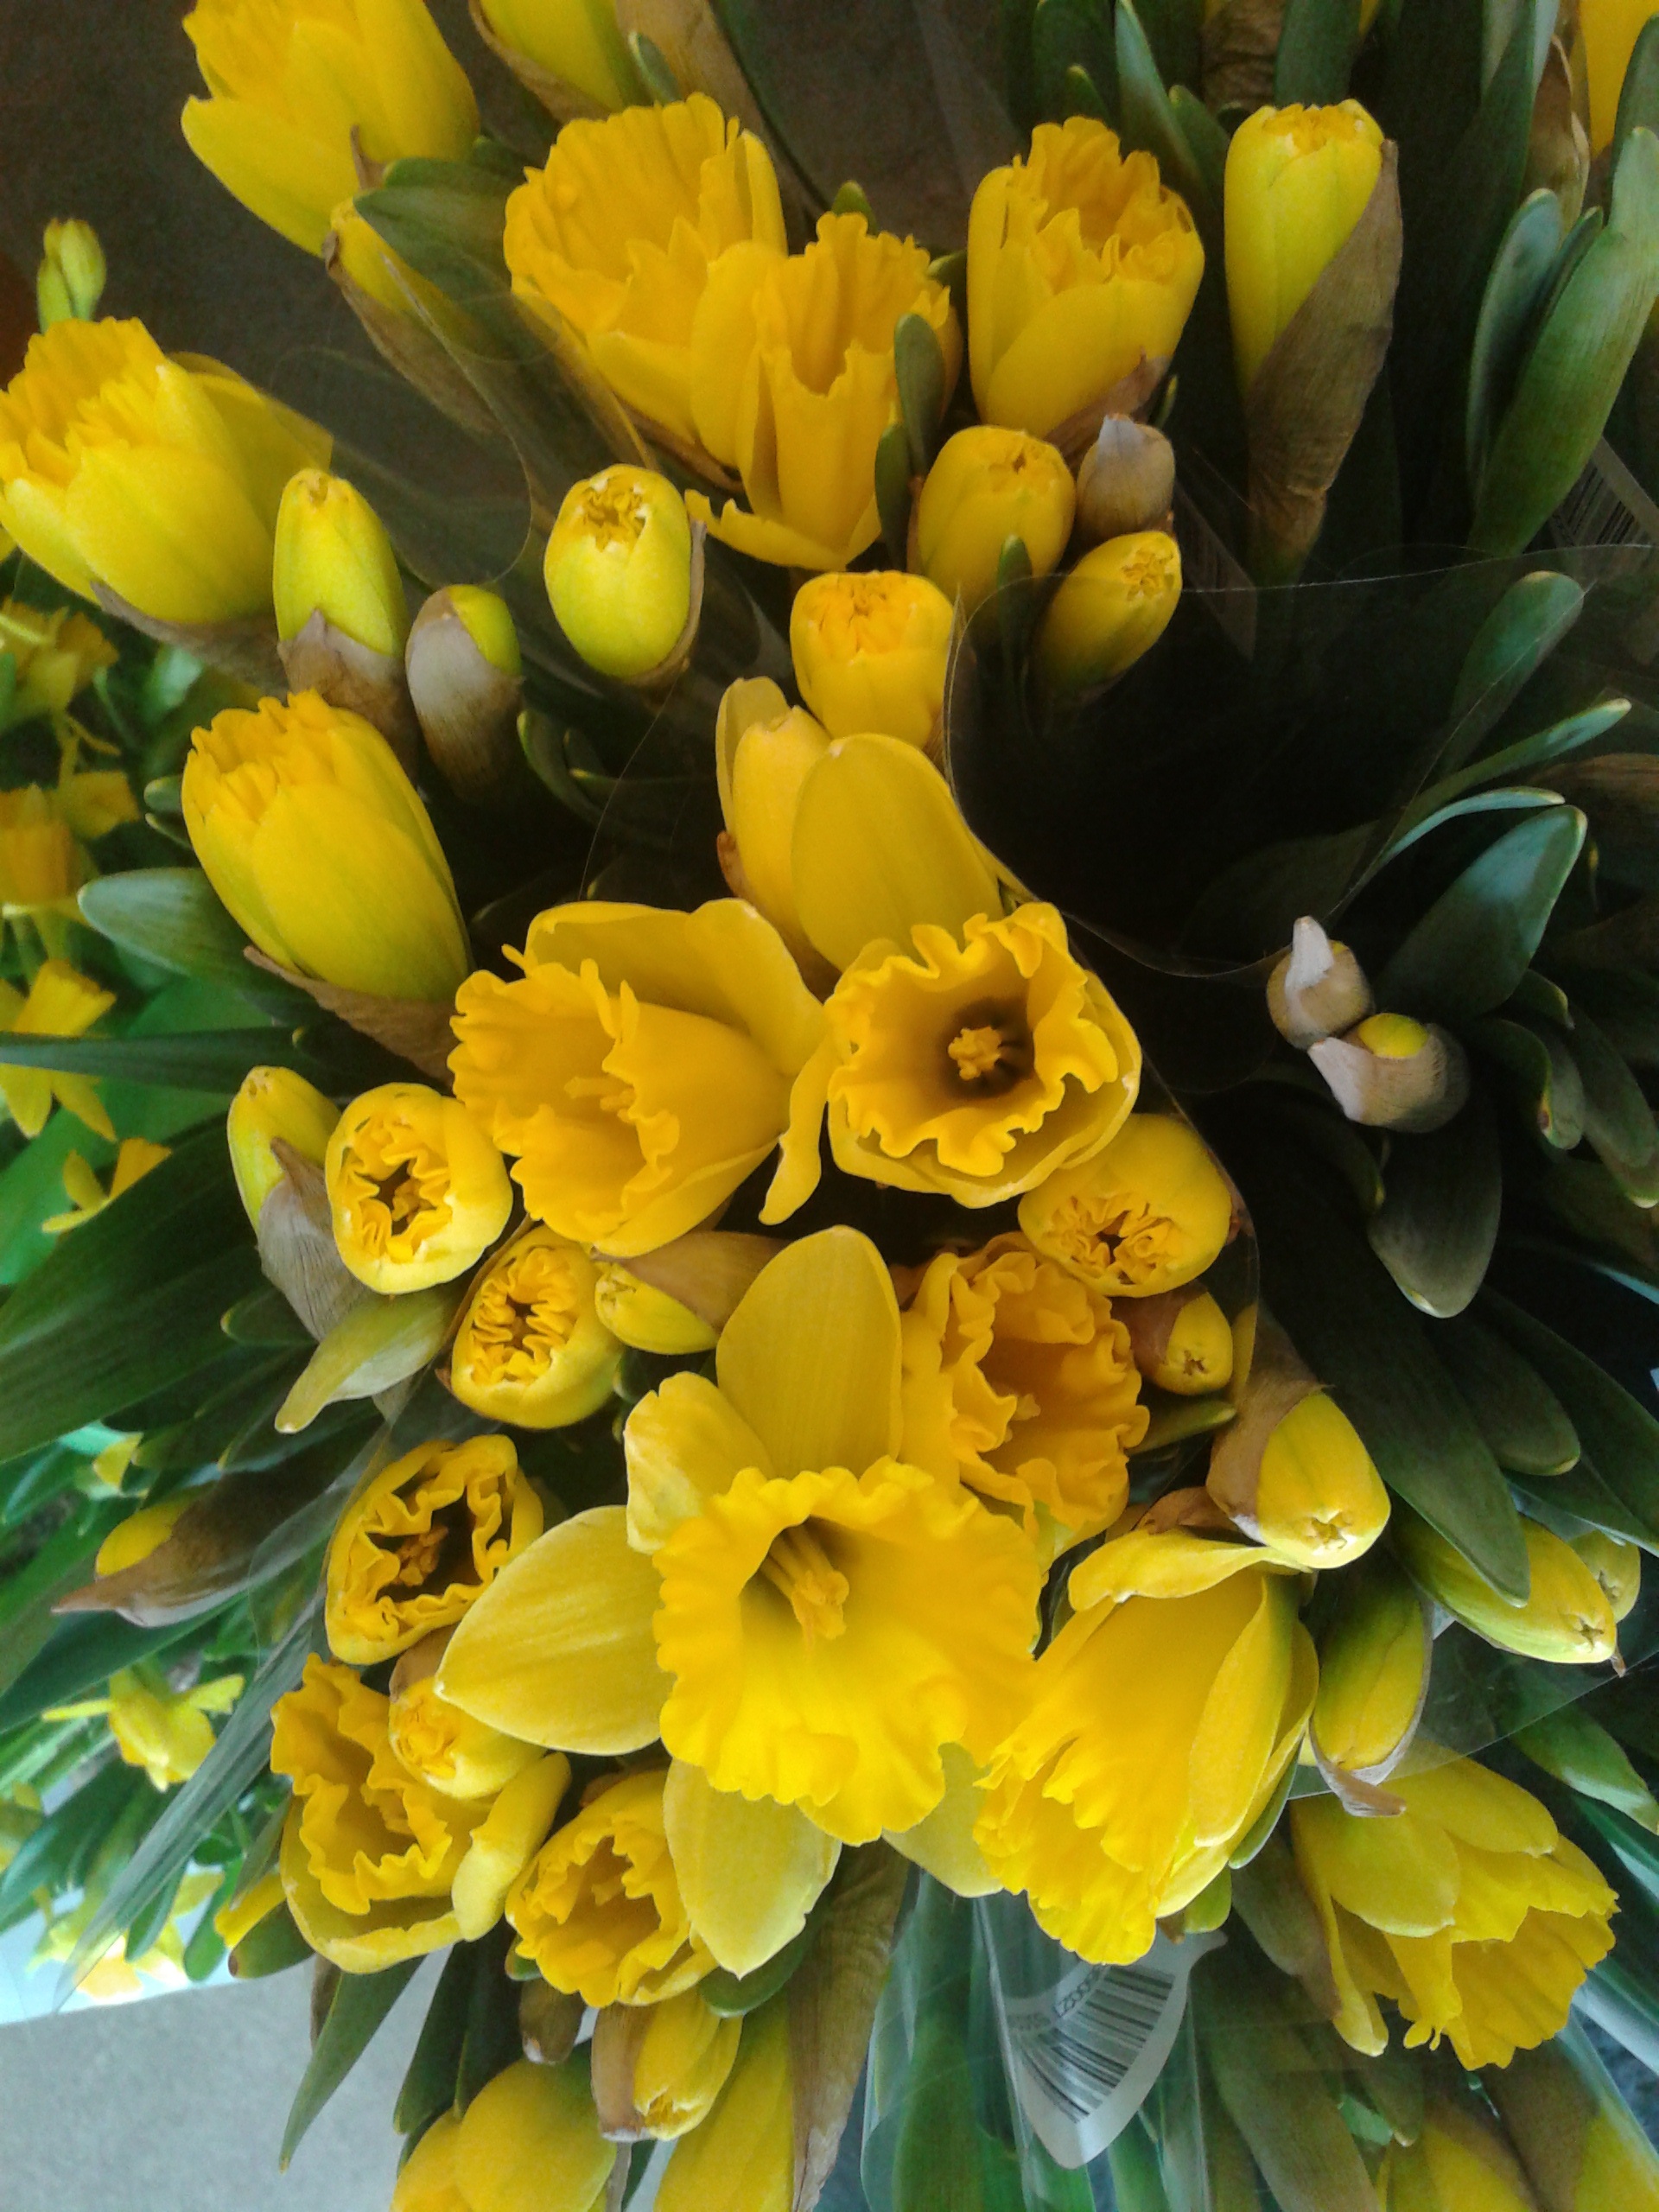
blossom, plant, flower, petal, botany, yellow, flora, plants, wildflower, narcissus, easter, floristry, flowering plant, flower bouquet, floral design, easter lilies, land plant, flower arranging